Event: Nepal Earthquake
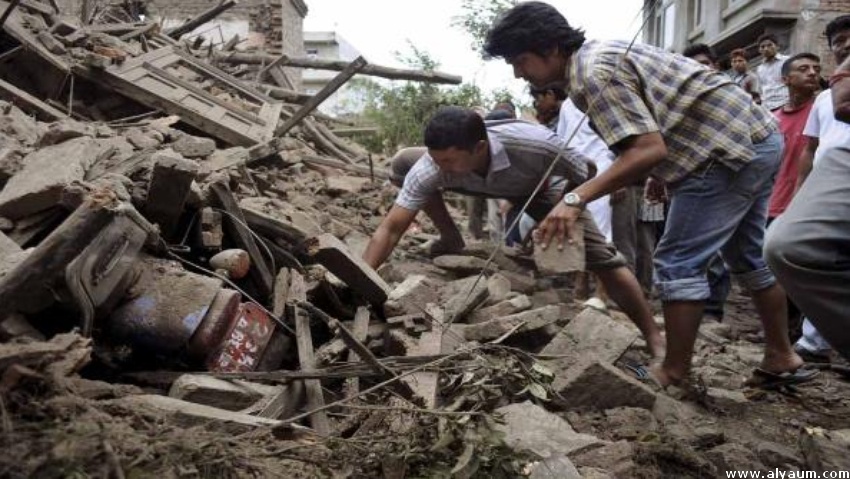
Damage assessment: damage